William F. Hyland

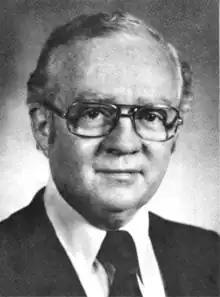
Hyland

William F. 'Bill' Hyland (July 30, 1923 – March 2, 2013) was an American lawyer and Democratic Party politician who served as Speaker of the New Jersey General Assembly and Attorney General of New Jersey. Later in life he was a partner in the law firm of Riker Danzig and the executor of the estate of Benny Goodman.